Edward Smith-Stanley, 14th Earl of Derby

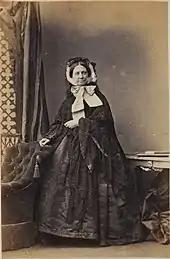
The Countess of Derby

In 1858, Derby formed another minority government upon the resignation of Lord Palmerston following a parliamentary defeat to an opposition motion which, in the context of a failed plot to assassinate Napoleon III of France, charged that "the ministry had admitted they sheltered assassins". Disraeli was again at the Exchequer and Leader of the Commons. Among the notable achievements of this administration was the end of the British East India Company following the Indian Rebellion of 1857, which brought India under direct British control for the first time. Once again the government was short-lived, resigning after only one year, having narrowly lost a vote of no-confidence brought by Lord Hartington on behalf of various Whig and Radical factions which had coalesced at the Willis's Rooms meetings in St James's Street to mark the birth of the Liberal Party. In July 1859, Derby was appointed a Knight of the Garter.